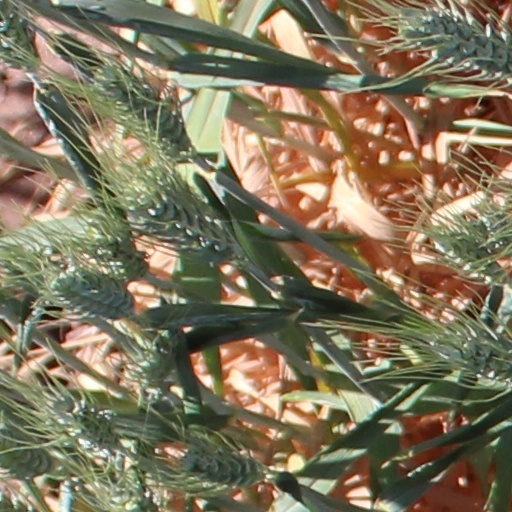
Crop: wheat